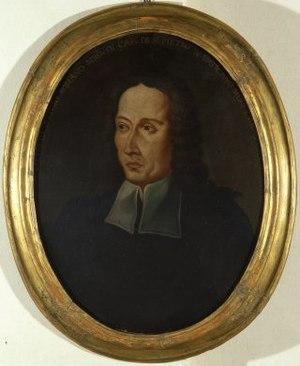
Ballet de l'amour malade, de Jean-Baptiste Lully.
Giuseppe Ottavio Pitoni est un compositeur italien.